1527 election in Cetin

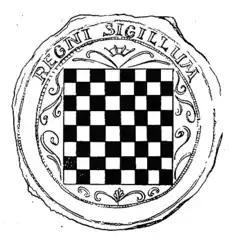
Royal seal of the Kingdom of Croatia is imprinted in the middle of Cetingrad Charter

Beneath the text there are six seals of most notable Croatian magnates and dignitaries to verify the Charter, as well in the middle a seal of the Kingdom of Croatia, in the following sequence: